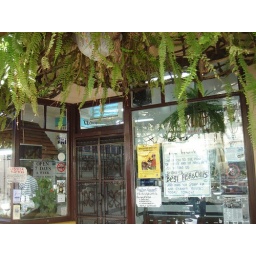
According to a sign in the shop, the best fish and chips in Sydney... this shop is across from the Macquarie Arsm